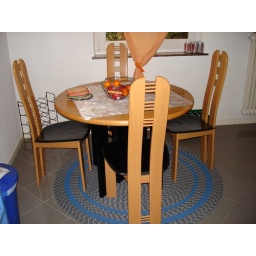
Funky table in kitchen guesthouse.